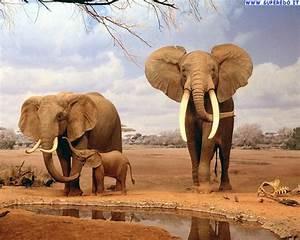
elephant